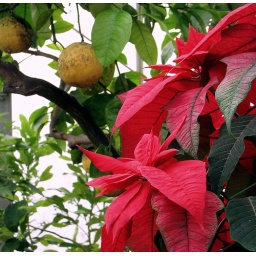
Beautiful red flowers at Ott's Flower Center on Rt 29 near Collegeville PA